Charles Cruft (showman)

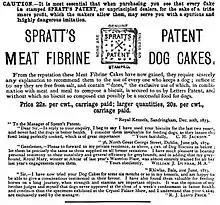
An 1876 advert for Spratt's Patent Meat Fibrine Dog Cakes, featuring the cross "trademark" that Cruft introduced

Charles Cruft was born on 28 June 1852, one of four children. In his youth, Charles attended Ardingly College in Sussex, and Birkbeck College in London. Cruft first followed in his father's footsteps by becoming a manufacturing jeweller but he ultimately decided that the career was not for him and left the business in 1865.